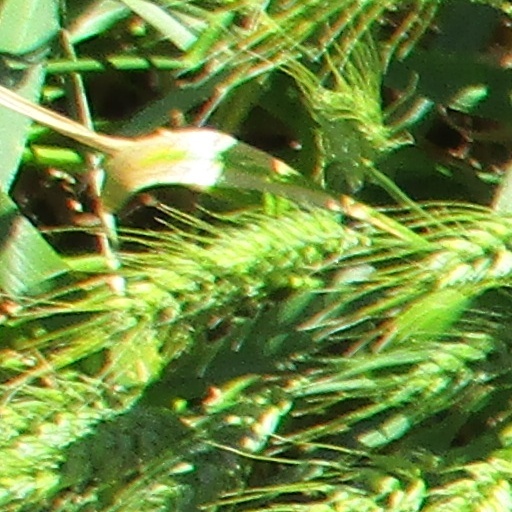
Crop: wheat